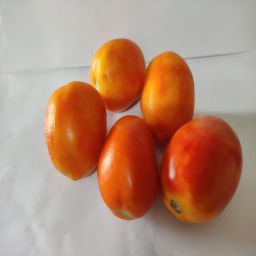
Crop: Tomato
Quality: Ripe